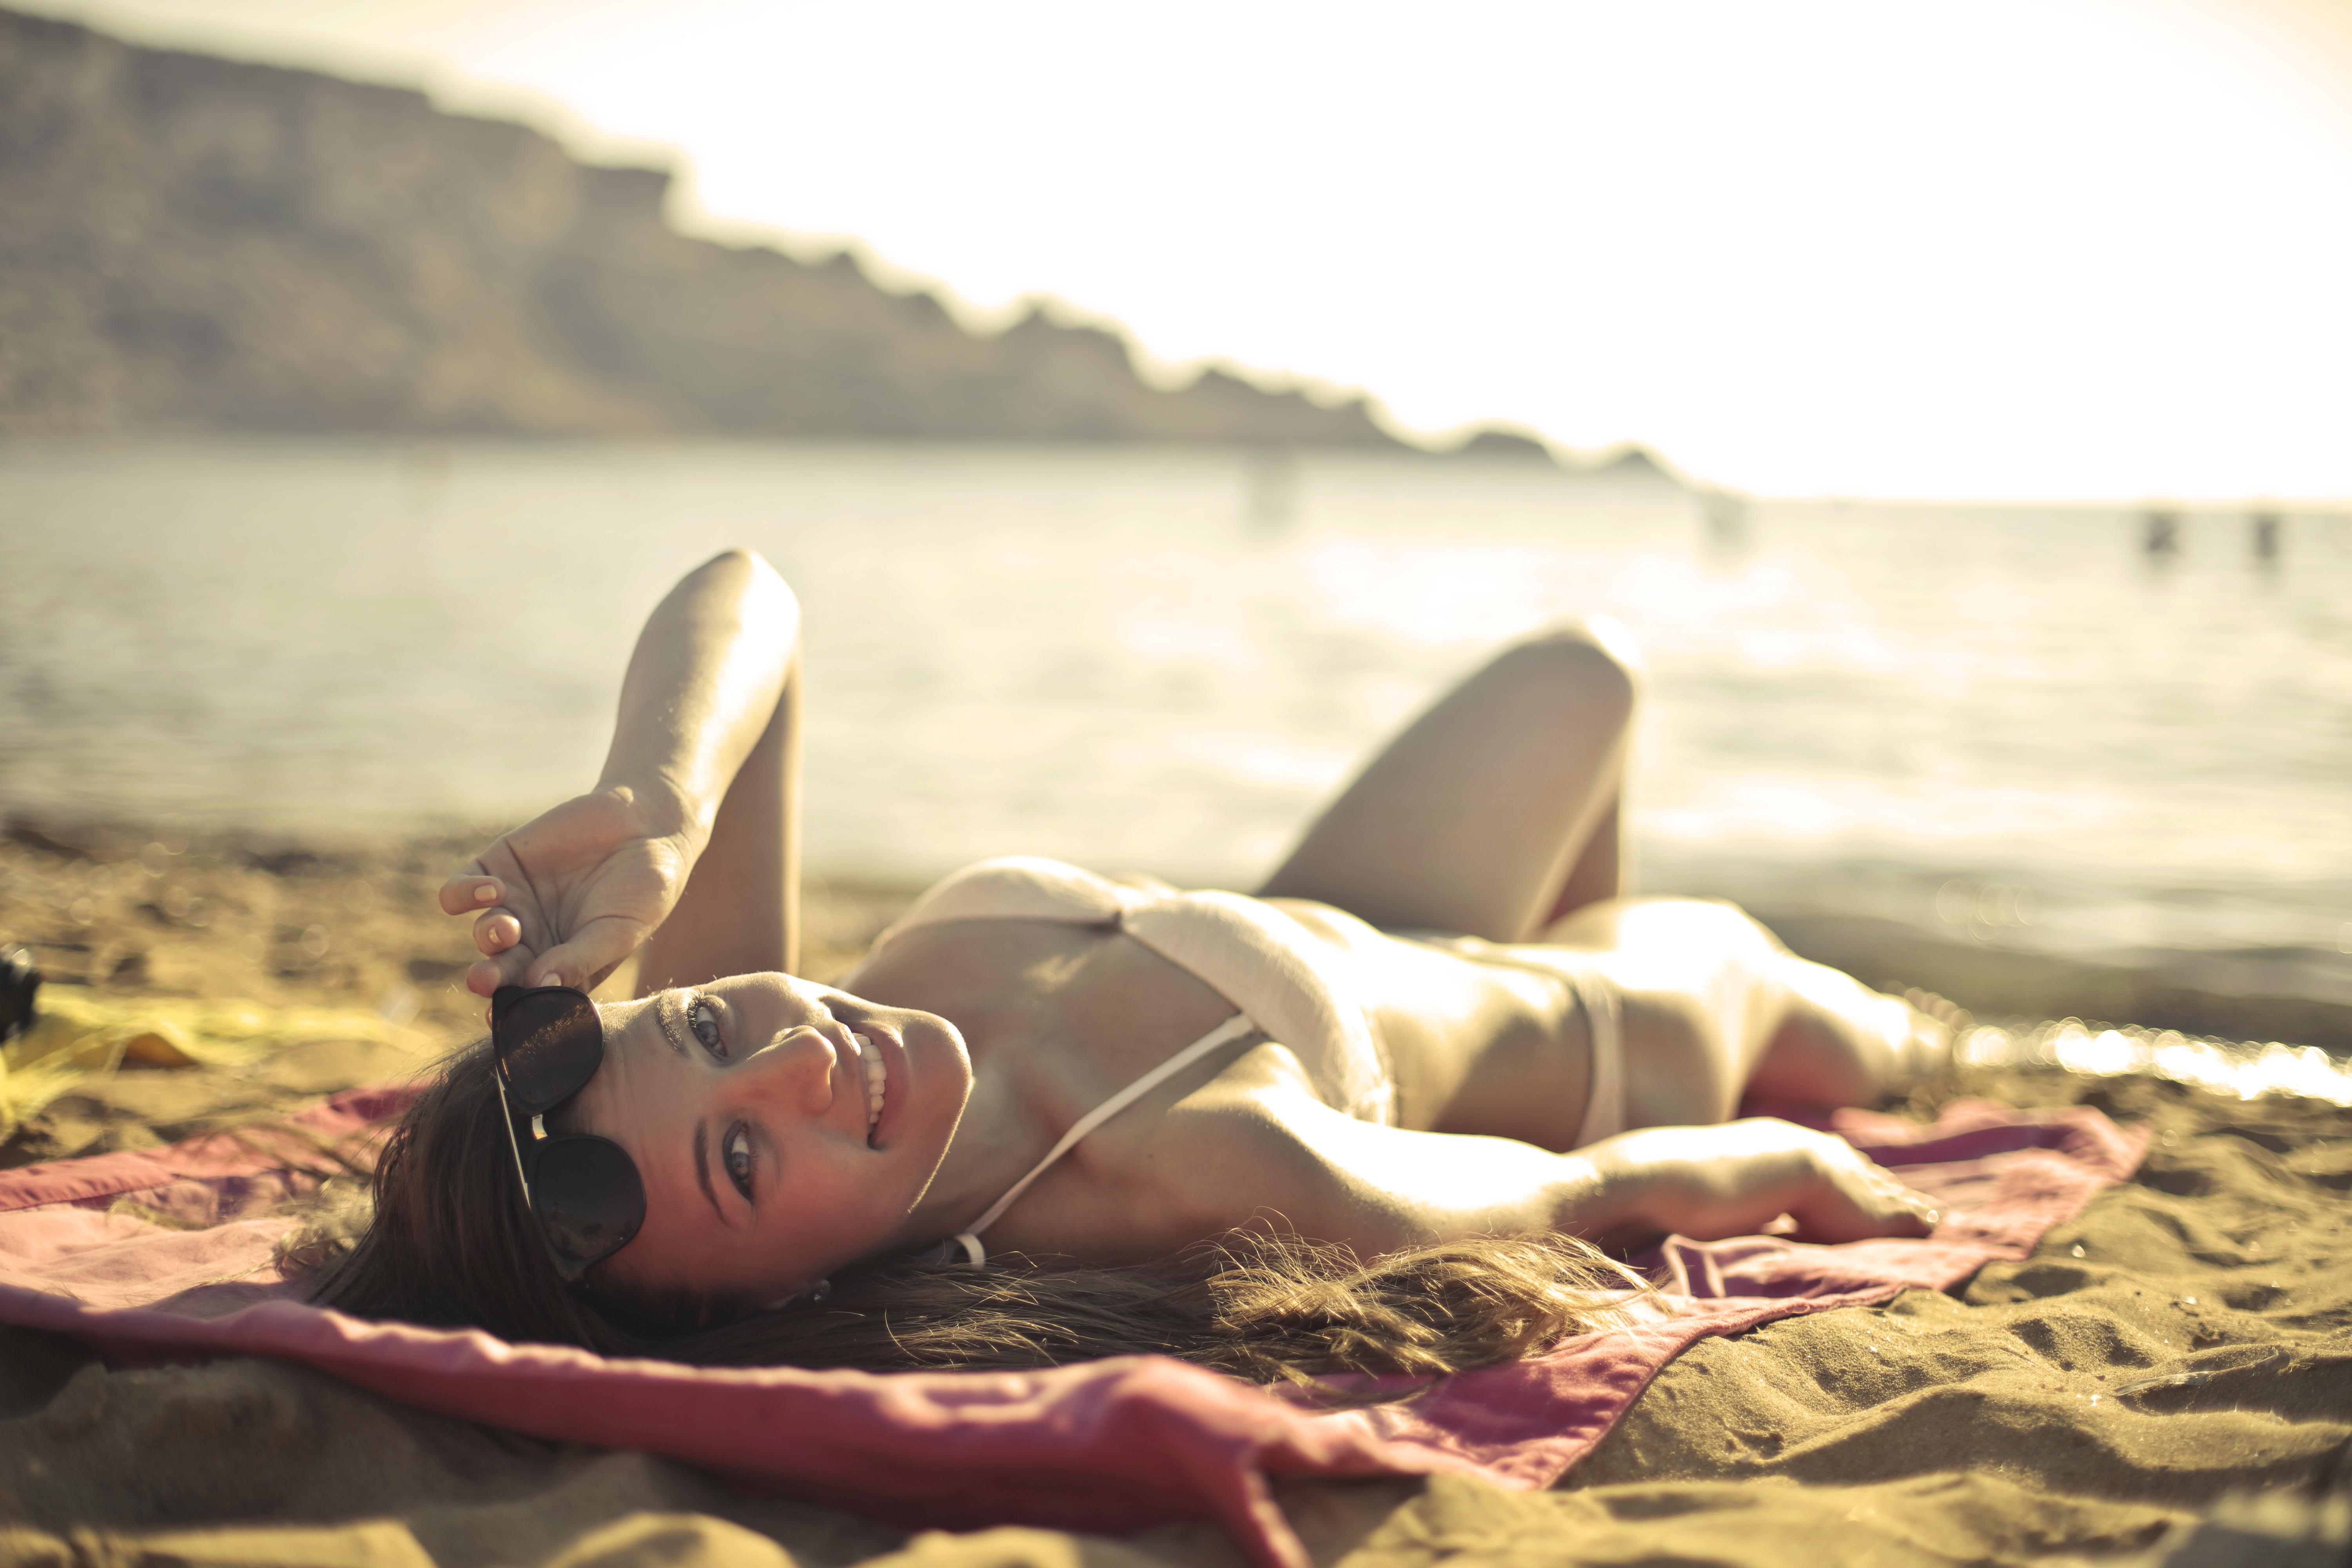
beach, beautiful, beauty, bikini, blanket, blur, body, fashion, female, fun, girl, island, legs, leisure, mat, ocean, outdoors, person, reclining, relax, relaxation, relaxing, sand, sea, seashore, sexy, skin, smile, smiling, summer, sun, sunbathing, sunglasses, sunset, swimsuit, tan, travel, trip, vacation, water, woman, young, youth, photograph, photography, sunlight, sun tanning, swimwear, happiness, stock photography, computer wallpaper